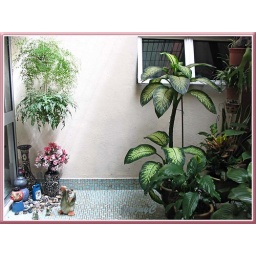
Mainly foliage plants at this open space that is just outside our dining hall, separated by sliding glass-doors.